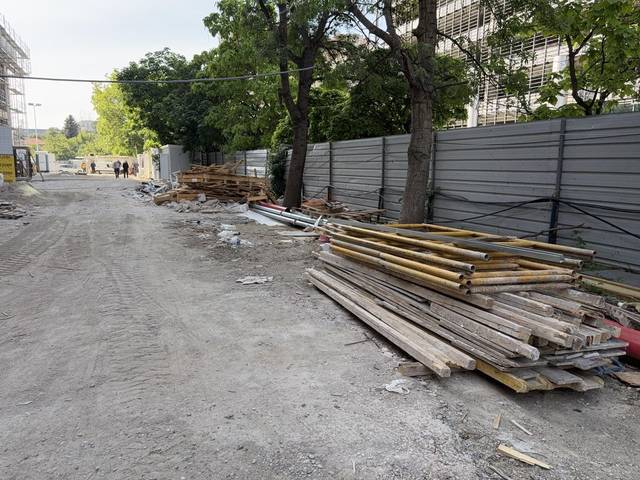
Region: Serbia
Coordinates: 41.994, 21.437